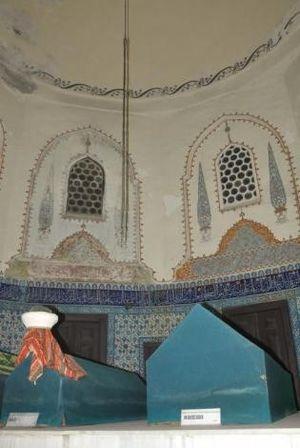
Mahidevran, également connue sous le nom de Gülbahar, était l'une des concubines du sultan Soliman le Magnifique et la mère du prince Mustafa. Rivale de Roxelane, elle fut supplantée par cette dernière.
Soliman Iᵉʳ est probablement né le 6 novembre 1494 à Trébizonde dans l'actuelle Turquie et mort le 6 septembre 1566 à Szigetvár dans l'actuelle Hongrie. Fils de Sélim Iᵉʳ Yavuz, il fut le dixième sultan de la dynastie ottomane de 1520 à sa mort en 1566. On le nomme Soliman le Magnifique en Occident et le Législateur en Orient en raison de sa reconstruction complète du système juridique ottoman.